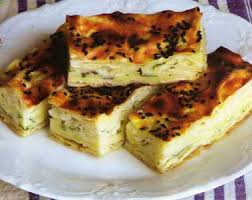
Yemek: borek